Fishing Without Nets (2012 film)

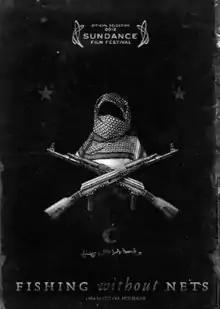

Fishing Without Nets is a 2012 fictional short film directed by Cutter Hodierne. It had its world premiere at the Sundance Film Festival, where it won the Grand Jury Prize in the short films category, and later premiered at the Dawn Breakers International Film Festival.